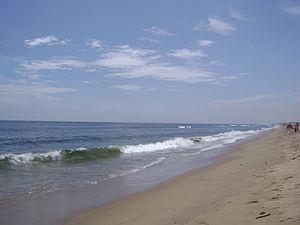
Marina Beach est une des plus grandes plages du monde. C'est une portion de près de 13 kilomètres de la Côte de Coromandel, littoral du Tamil Nadu. Elle est située à Chennai.